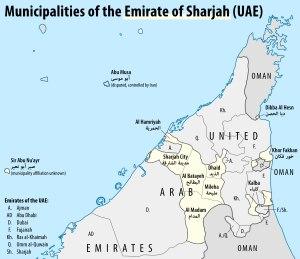
Charjah ou Chardja, Chardjah, Chârdjah, Sharjah est un émirat des Émirats arabes unis, dont la capitale qui lui doit son nom est la ville de Charjah, troisième agglomération émirienne. C'est un des émirats les plus conservateurs du pays : par exemple, la consommation d'alcool pour les non-musulmans y est complètement interdite, ce qui n'est pas le cas du reste du territoire. Tout comme Ajman, la ville elle-même fait désormais partie de la conurbation de Dubaï.